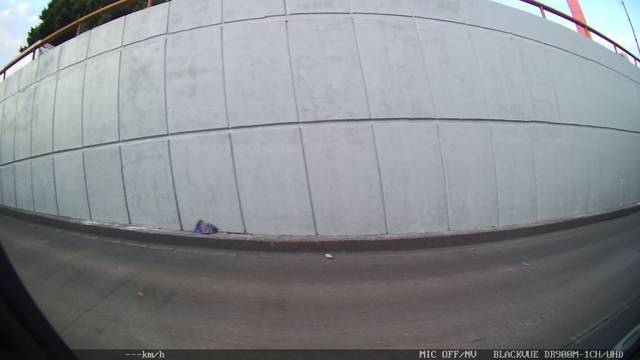
Region: Mexico
Coordinates: 19.459, -99.121